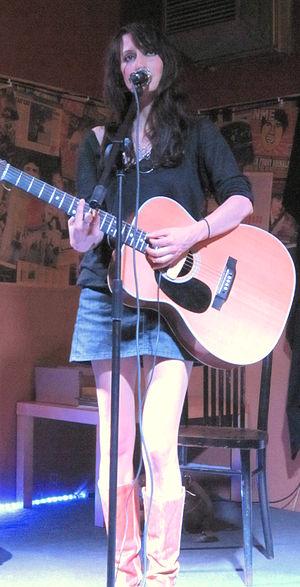
Maria Taylor, née le 21 mai 1976 à Birmingham, est une autrice-compositrice-interprète d'indie folk et d'indie rock américaine.